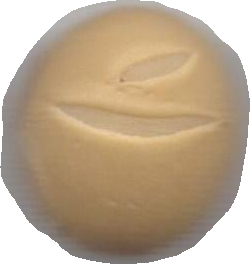
Variety: Dega